LGBTQ culture in Liverpool

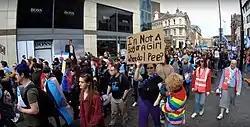
Liverpool Trans Pride March 2019

In February 2021, a number of prominent members from Liverpool's LGBT community spoke to the Liverpool Echo to describe how the series of recent lockdowns surrounding the COVID-19 pandemic had devastated the local LGBT community. In particular, the measures had led to a feeling of isolation amongst the city's drag queen circuit through them not being able to perform to live audiences, earn their living and to self express. Much of the drag queen community had also suffered a deterioration in their mental health.